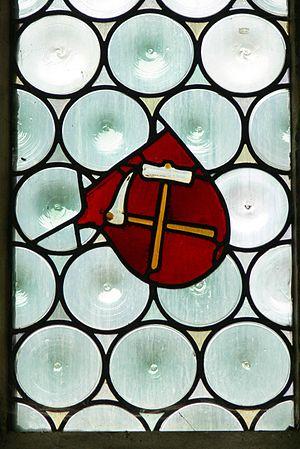
Le soufflage en couronne, ou soufflage en plateau, est un procédé de fabrication de verre plat.